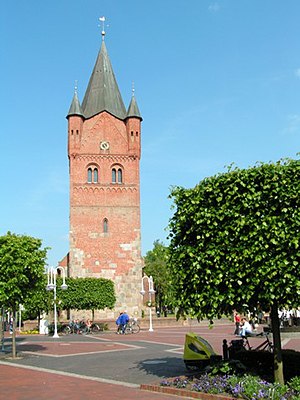
Westerstede / Geografi
Markedsplads og  St. Petri-Kirche
Westerstede er administrationsby i Landkreis Ammerland i den nordvestlige del af den tyske delstat Niedersachsen og har 22.399 indbyggere.